In the Light of Reverence

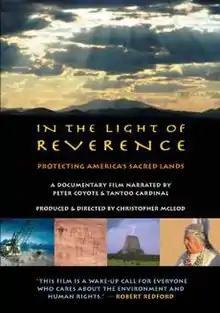

In the Light of Reverence (2001) is a documentary produced by Christopher McLeod and Malinda Maynor (Yumbee). It features three tribal nations, Hopi, the Winnemem Wintu, and the Lakota Sioux, and their struggles to protect three sacred sites. Such sites are central to their understanding of the world and their spiritual responsibilities to care for their homelands.